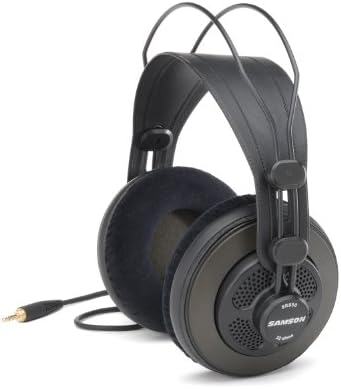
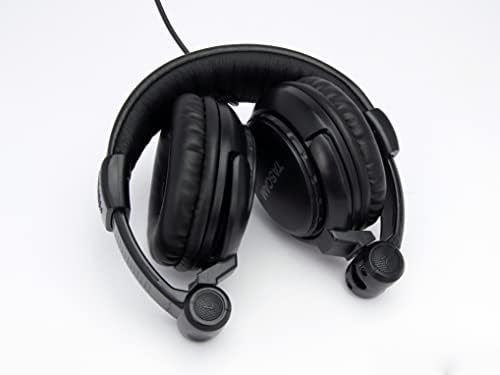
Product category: headphones
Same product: no